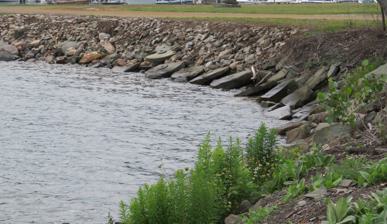
Building: Grindstone City Historic District
Country: United States of America
Year built: 1884
United States historic place Grindstone City Historic District U.S. National Register of Historic Places U.S. Historic district Michigan State Historic Site Beach with grindstones Show map of Michigan Show map of the United States Location On M-25 , Grindstone City, Michigan Coordinates 44°3′16″N 82°53′53″W / 44.05444°N 82.89806°W / 44.05444; -82.89806 Area 250 acres (100 ha) Built 1884 ( 1884 ) Built by Capt. A.G. Peer NRHP reference No. 71000393 Added to NRHP September 3, 1971 Grindstone City Historic District is an industrial historic district located on M-25 in Grindstone City, Michigan . It was listed on the National Register of Historic Places in 1971. History Captain Aaron G. Peer was born in Dundas, Ontario , in 1812, and moved to Algonac, Michigan , in 1821. In 1833, Peer and his brother built a schooner and went in to the lake transport business, locating at the tip of Michigan's thumb. Peer also began a grindstone quarry at this site, and by 1850 was selling $3000 of grindstones a year. A second quarry was opened in the area, and  eventually two large companies, the Lake Huron Stone Company and the Cleveland Stone Company, took over all operations in the area. By 1888, Grindstone City had a population of about 1500, and the two companies employed 200 men. Both companies rented houses to workmen and operated a company store. The grindstones were produced in a range of sizes, ranging from whetstones to three-ton stones. The companies operated until the Great Depression , which brought an end to operations. By the early 1970s, only two buildings remained from the original operation, along with the remains of the quarries. Description The Grindstone City Historic District consists of about 250 acres of land, including quarry sites and two original buildings. At the time of nomination,  there were no other buildings on the site, although subsequently a portion has been turned into a subdivision. Most of the quarry pits have been filled with rubble, and trees cover the operations. Two jetties extend out into Lake Huron . The two original buildings remaining are both stone structures. One is a two-story building measuring 28 feet by 50 feet, with a tablet on the facade reading "Built by Capt. A.G. Peer, 1884." The other is a three-story former grain mill, with "Wallace Mills, 1887" along the roofline. Gallery Piers Gristmill References